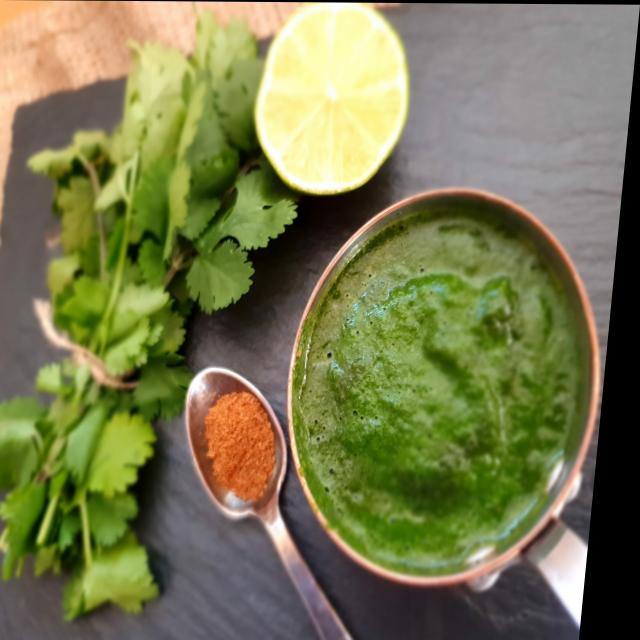
Dish: green_chutney